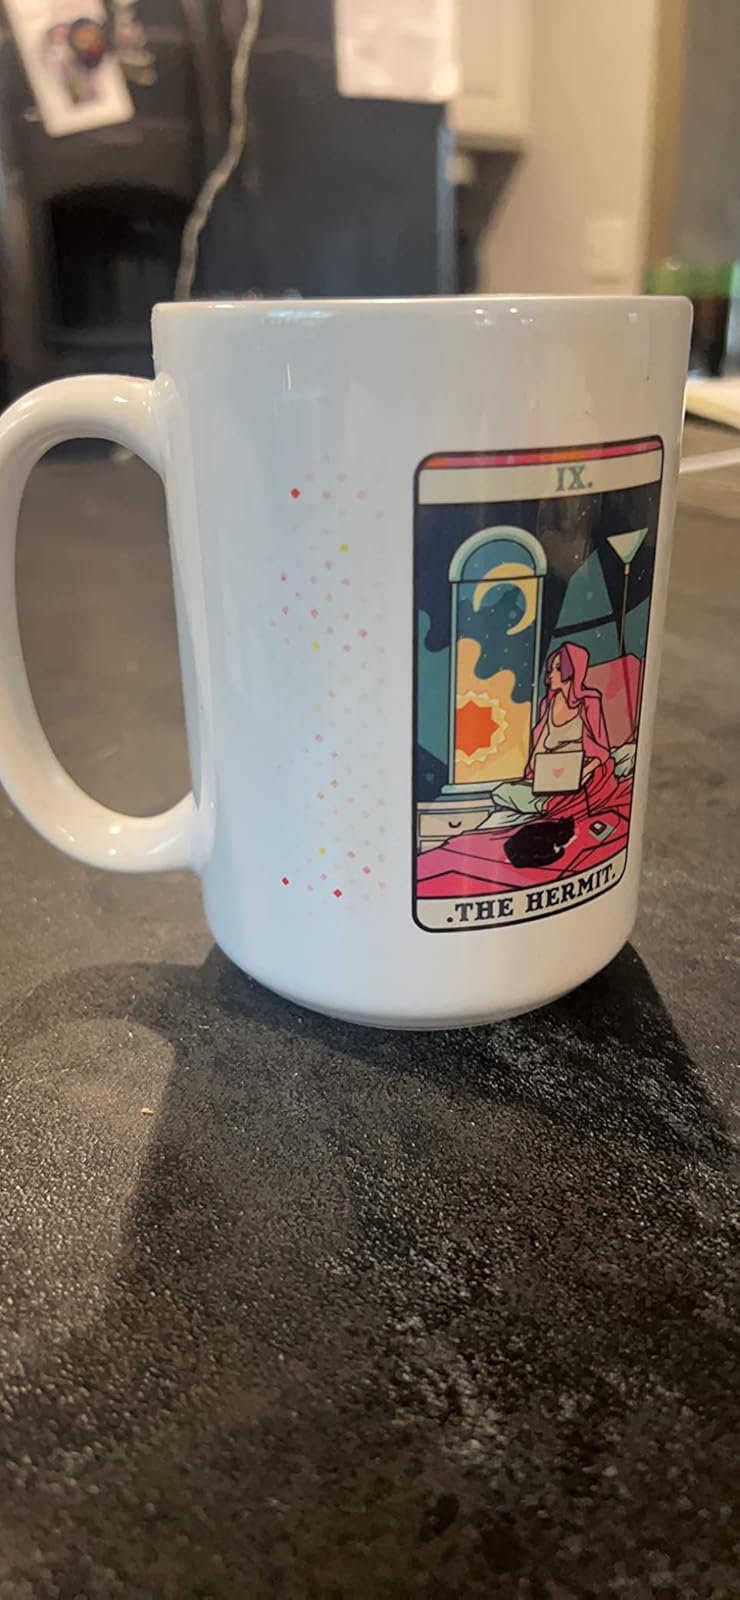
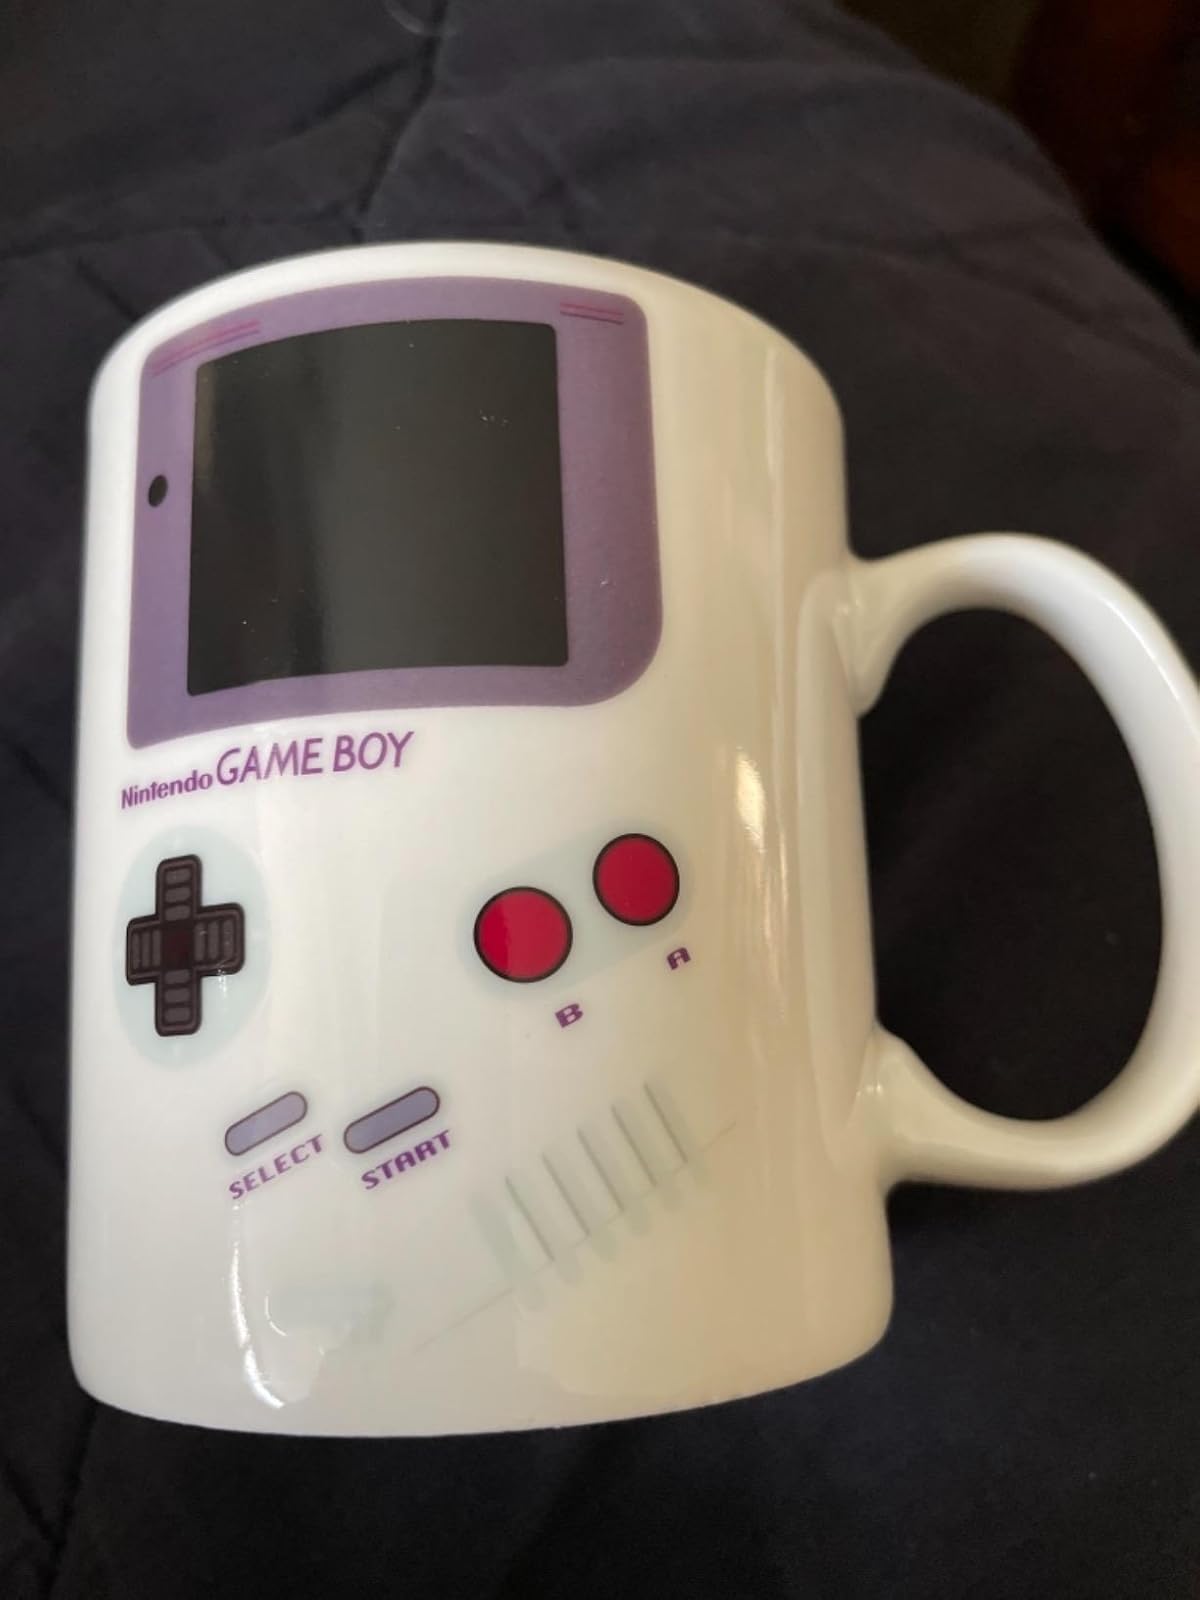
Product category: items_mug
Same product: no